Tanks of the Soviet Union

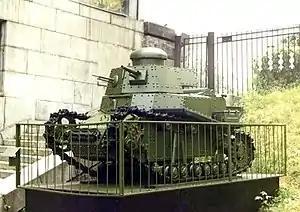
T-18 light tank

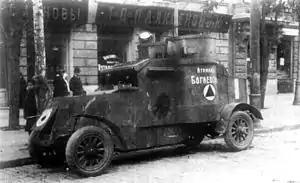
Austin Armoured Car 3rd series used by the Don Cossack forces, 1919

Initially, the tanks and armoured cars in Soviet hands were a mix of captured Renault FTs and a few British tanks and British-built Austins left behind in the civil war. The first conventional Soviet tank, the T-18 (sometimes called MS-1), was a fairly close copy of the French Renault FT, but with improved suspension and a larger turret.